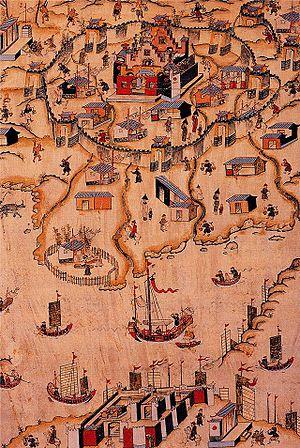
Tainan est une municipalité spéciale de Taïwan. Tainan a été fondée par la Compagnie néerlandaise des Indes orientales en tant que base commerciale sous le nom de Fort Zeelandia alors que les Pays-Bas contrôlaient Taïwan. Après que les colons ont été vaincus par Koxinga en 1661, Tainan demeure la capitale du royaume de Tungning jusqu’en 1683, puis la capitale de la préfecture de Taïwan sous la dynastie Qing jusqu’en 1887, quand le centre administratif de l’île se déplace à Taipei. En 1895, l’éphémère République de Formose installe sa capitale à Tainan. L’ancien nom de Tainan, Tayouan, est considéré comme l’origine de l’appellation « Taïwan ».